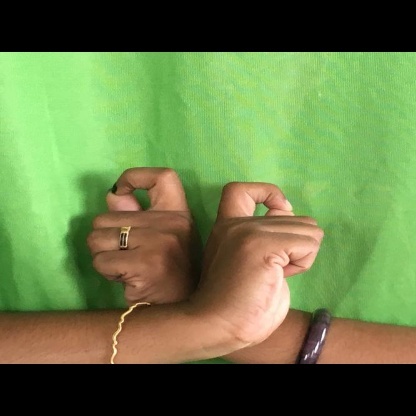
Mudra: Berunda